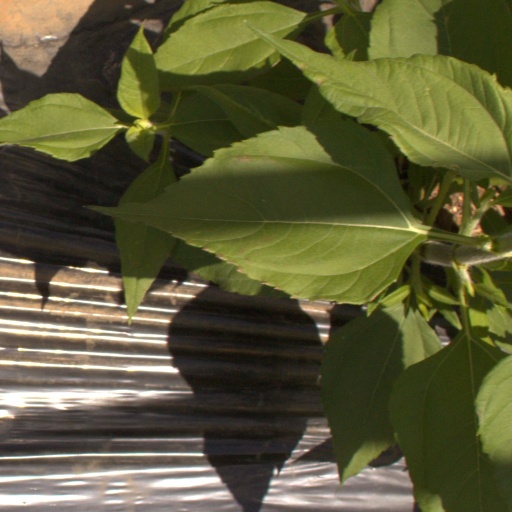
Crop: Jerusalem artichoke